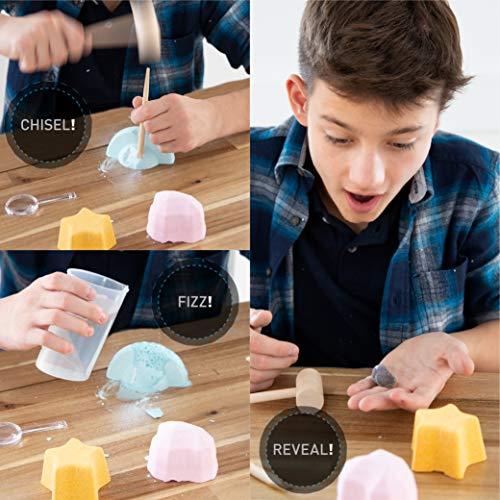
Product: Discovery Galactic Fizzing Dig Stem Science Kit by Horizon Group USA, Excavate, Fizz, Pop & Reveal 6 Real Gemstones from Galaxy Themed Digs, Magnifying Glass & Dig Tools Included
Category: Toys & Games | Arts & Crafts | Craft Kits
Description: Exciting reveals: dig your way through vibrant and fun shaped digs or place them into a bowl of water and watch a fizz, pop, and bubble Reaction take place to reveal the gemstones.
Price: $16.23
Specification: ProductDimensions:11.8x2.2x10.5inches|ItemWeight:1.13pounds|ShippingWeight:1.13pounds(Viewshippingratesandpolicies)|ASIN:B07JY736R9|Itemmodelnumber:765940868874|Manufacturerrecommendedage:8yearsandup